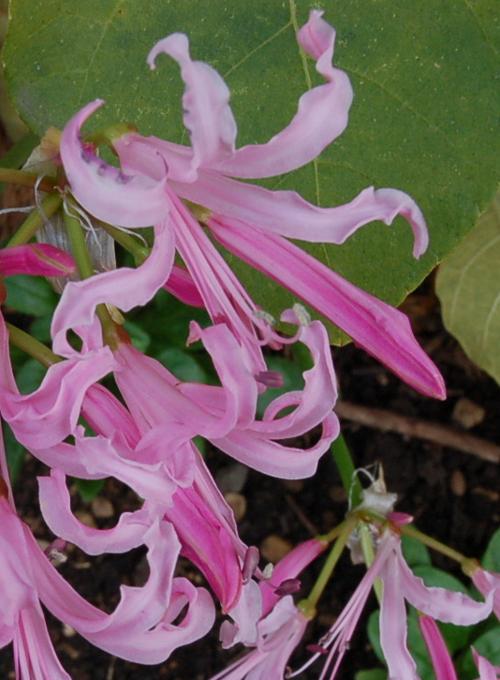
Label: cape flower